Presidential Scholars Program

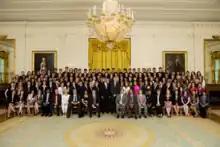
2010 Presidential Scholars with President Barack Obama

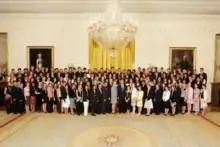
2005 Presidential Scholars with President George W. Bush

The United States Presidential Scholars Program is a program of the United States Department of Education. It is described as "one of the nation's highest honors for high school students" in the United States of America.